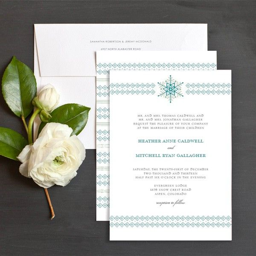
wedding invitation for a winter wedding .